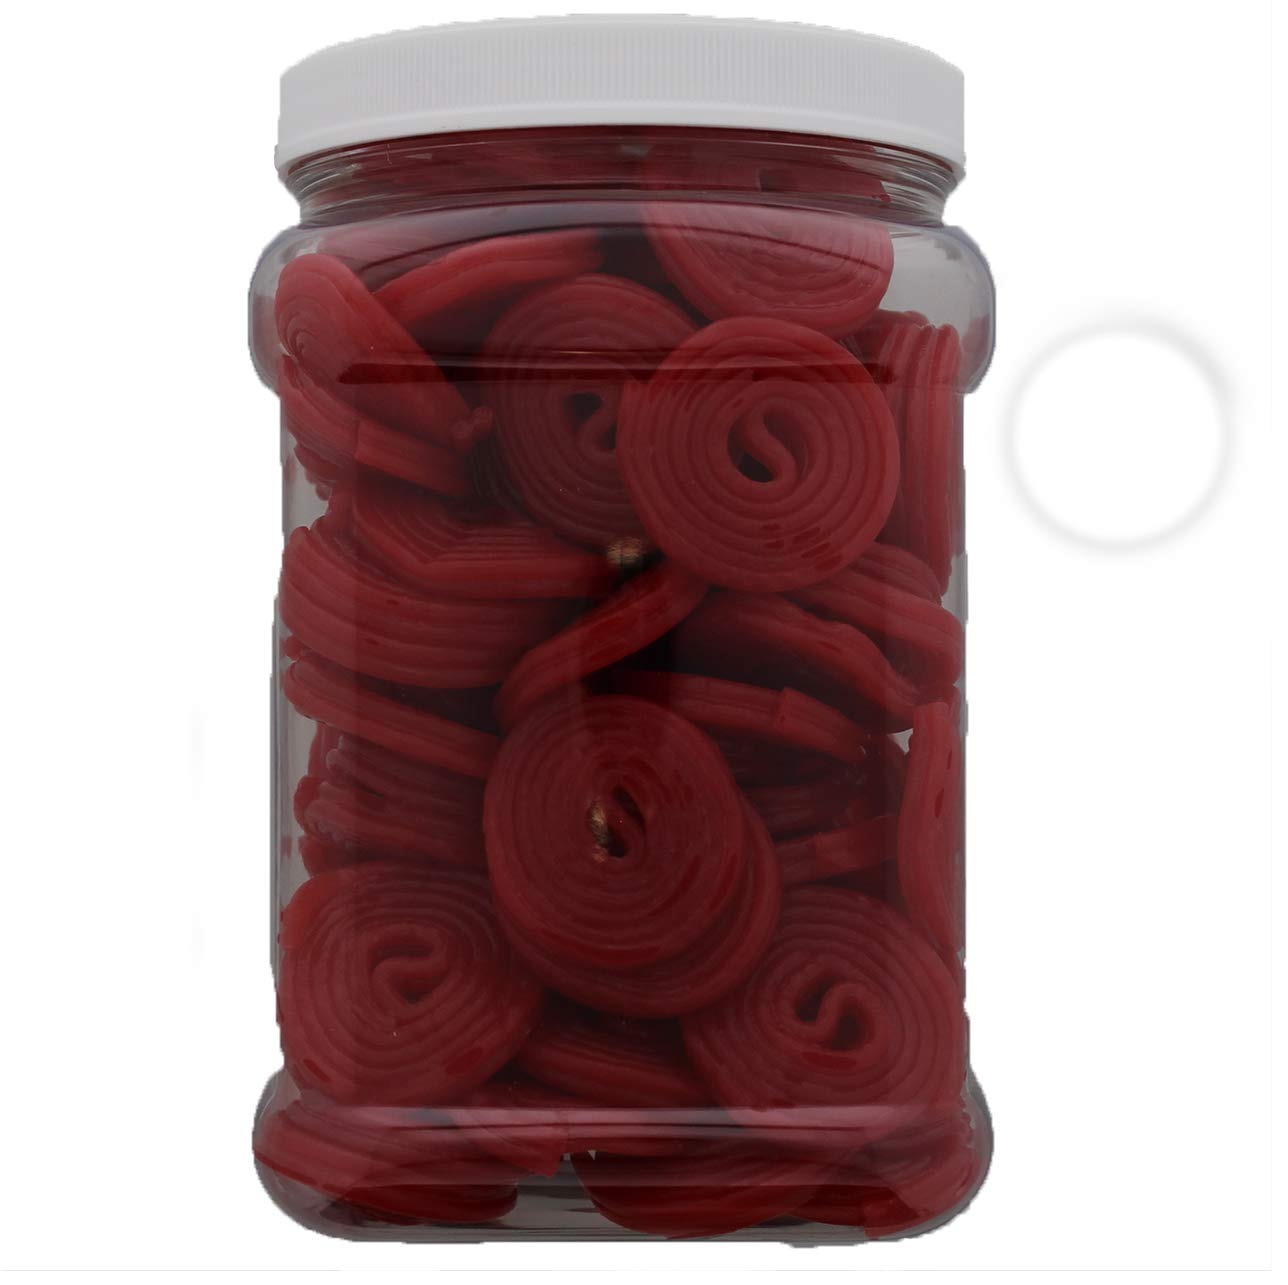
Item Name: Broadway Strawberry Licorice Rolls 3 Pound - Custom Strawberry Bulk Licorice Rolls Candy in a 64 FL OZ Gift Ready Reusable Square Jar
Value: 48.0
Unit: Ounce

Price: 20.95